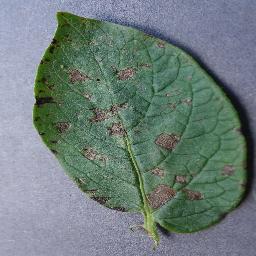
Label: Potato___Early_blight